1903 Isfahan anti-Baháʼí riots

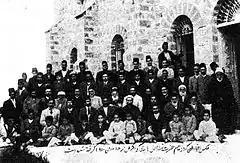
A group of Baháʼís in Iran in 1910

As early as the 1840s, there had been anti-Bábi and later anti-Baháʼí riots in Iran. These sorts of persecution happened in some cities more than others due to involvement of religious leaders or the visibility of Bábi and Baháʼí communities. In addition to the city of Yazd, Isfahan had often been plagued by such riots. In 1903, during one of these episodic attacks, Baháʼí's tried to take sanctuary in the Russian consulate in Isfahan. The attacks, which took place over an eight-month period (1902-1903), had been prompted by the visit of Qajar prince Mirza Abol-Hasan Khan Shaykh ol-Ra'is to Isfahan. In addition to being a prince of Iran's ruling dynasty, Shaykh ol-Ra'is was also a "mojtahed" and one of the most renowned clerics at the time.